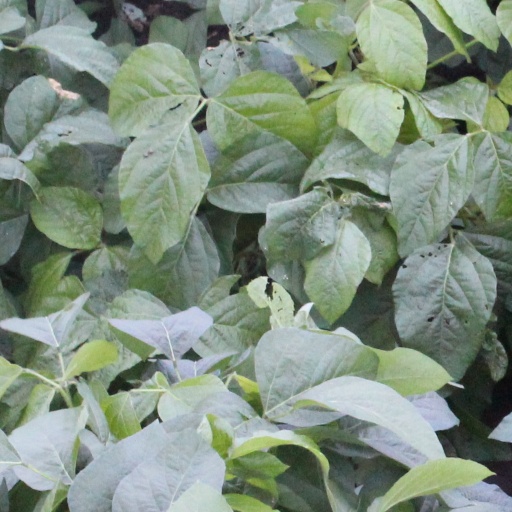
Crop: soybean